Faig Mammadov

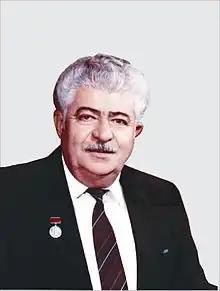
Faig Mammadov

Faig Ismail oglu Mammadov (November 27, 1929August 4, 1987) was an Azerbaijani agronomist specializing in cottonseed. He taught agricultural sciences at Azerbaijan State Agricultural University and worked in the State Land Commissariat.